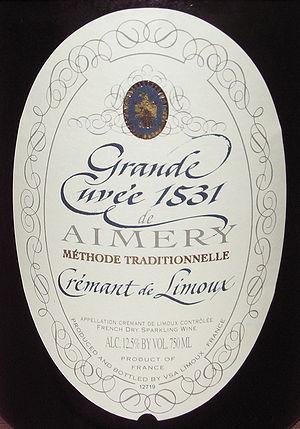
L'œnographilie ou œnosémiophilie désigne la collection des étiquettes de vin. Cette collection peut être purement œnophile, le classement s'effectuant alors par région, appellation et domaine, ou bien thématique, les étiquettes étant alors classées selon qu'elles sont illustrées par des animaux, des bâtiments, des œuvres d'art, des costumes traditionnels, des véhicules.
Le crémant de Limoux est un vin effervescent, protégé par une AOC. Son terroir viticole se situe dans le département de l'Aude, dans la région de Limoux. Ce secteur produit aussi un autre vin effervescent, la blanquette de Limoux et un vin tranquille le Limoux